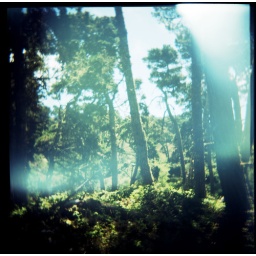
wandering on the mount vision road in point reyes, killing time before a meeting...